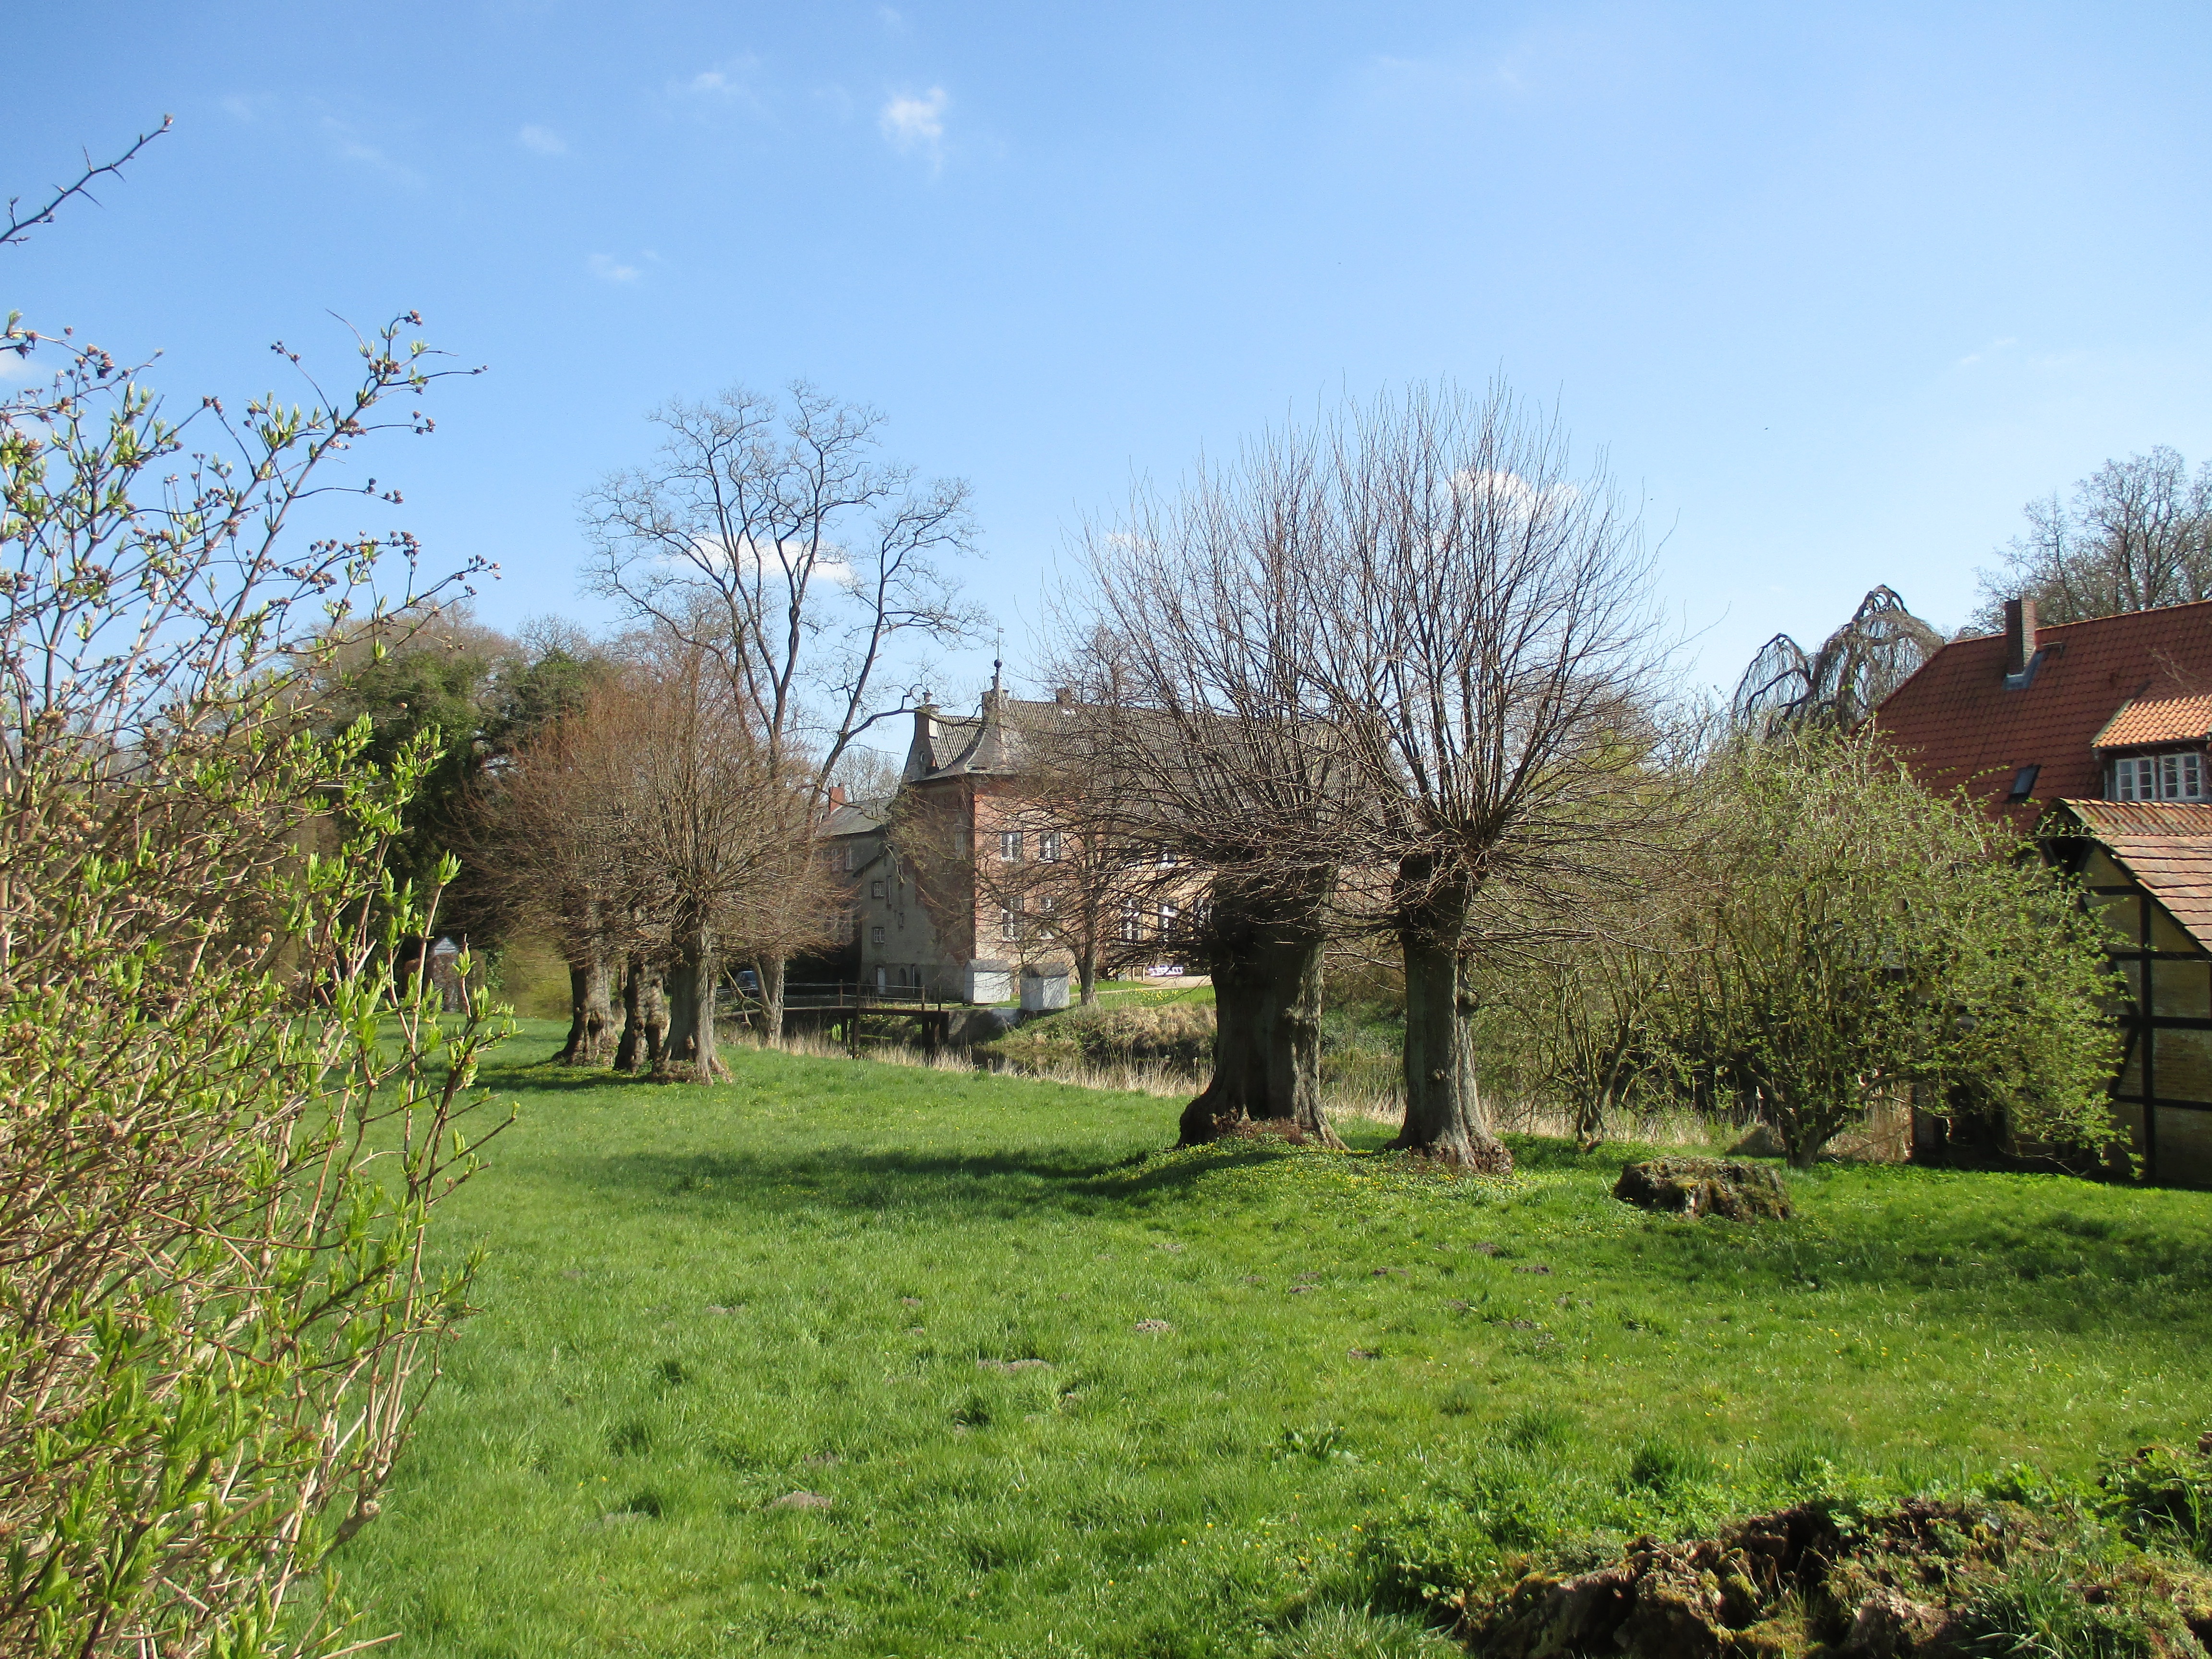
landscape, tree, farm, lawn, meadow, manor, home, village, spring, property, blue sky, estate, idyll, northern germany, real estate, rural area, woody plant, land lot, pollarded willows